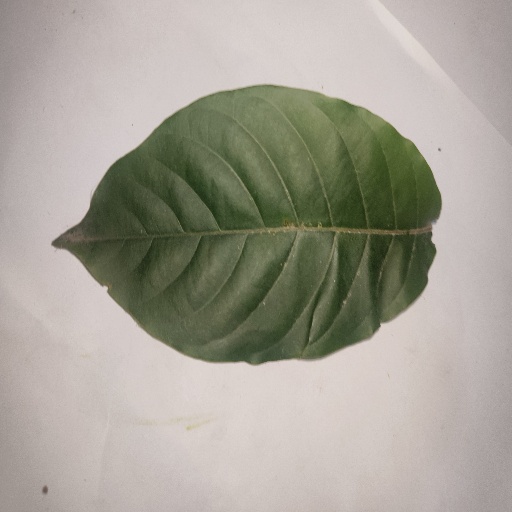
Species: HariTaki
Leaf condition: Healthy Leaf